Visuddhimagga

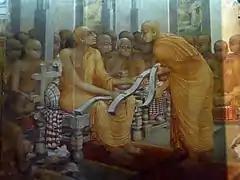
Buddhaghosa with three copies of Visuddhimagga

The Visuddhimagga (Pali; English: The Path of Purification), is the 'great treatise' on Buddhist practice and Theravāda Abhidhamma written by Buddhaghosa approximately in the 5th century in Sri Lanka. It is a manual condensing and systematizing the 5th century understanding and interpretation of the Buddhist path as maintained by the elders of the Mahavihara Monastery in Anuradhapura, Sri Lanka.